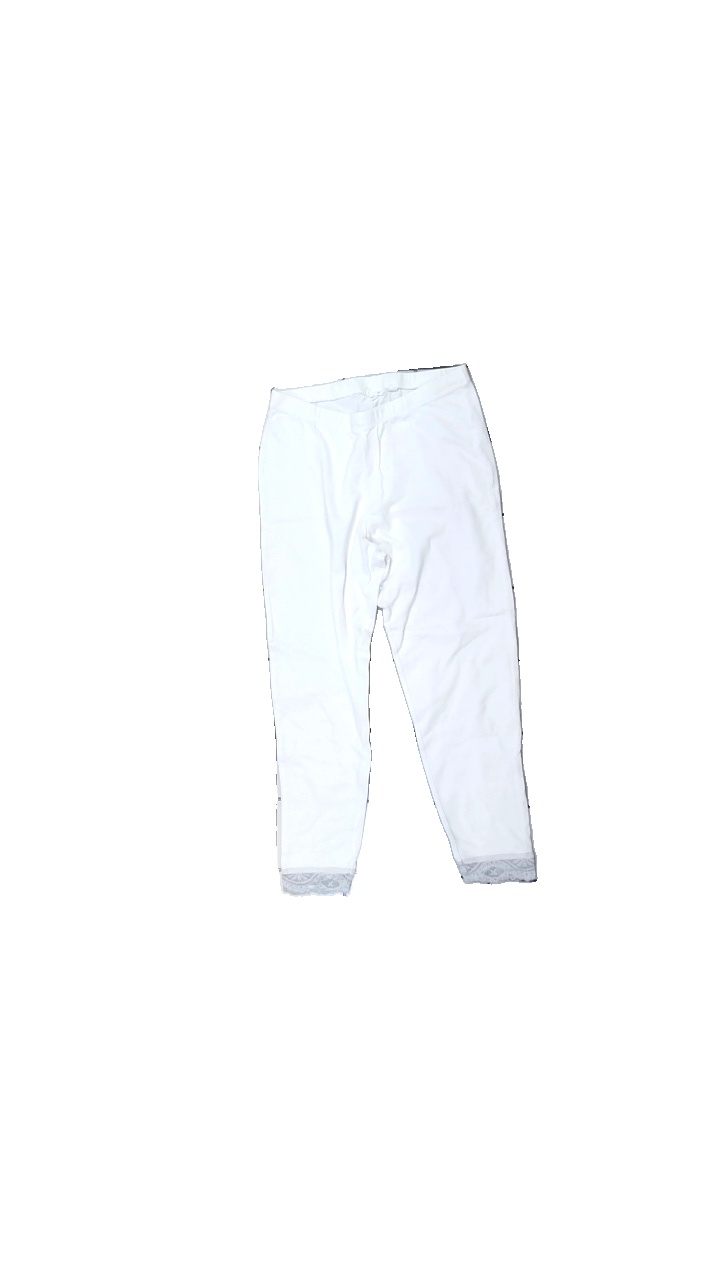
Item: Tights (Children)
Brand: Kappahl
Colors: White
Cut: Regular, Tight
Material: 100% cotton
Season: All
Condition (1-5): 3
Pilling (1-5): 3
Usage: Recycle
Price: <50